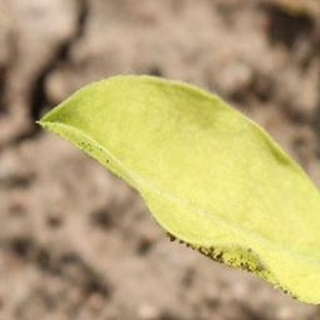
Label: groundnut_nutrition_deficiency